Question: Please indicate a possible affordance area of the fork that can be used for holding
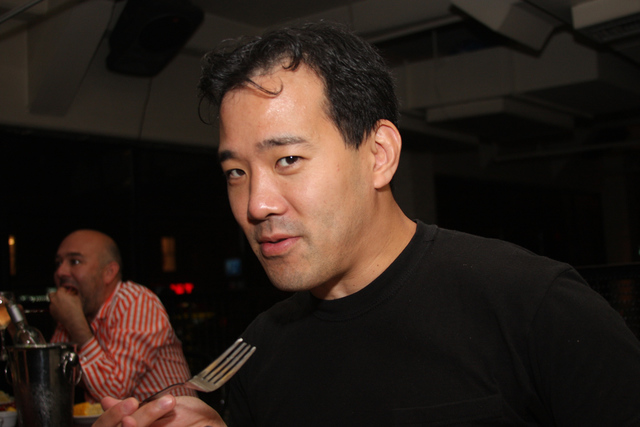
Answer: [93.373, 376.438, 195.414, 425.417]